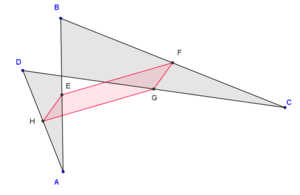
Il existe deux théorèmes démontrés par Pierre Varignon.